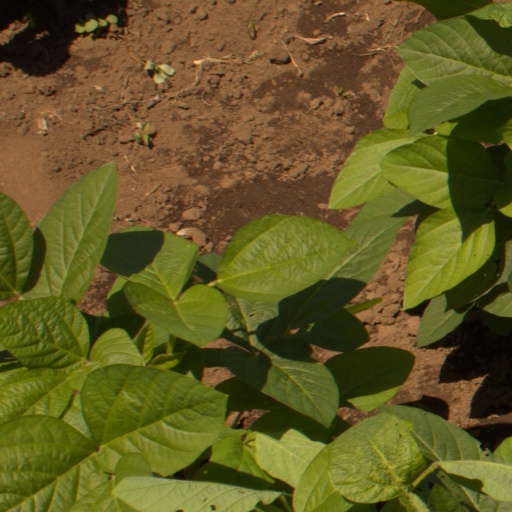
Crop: soybean